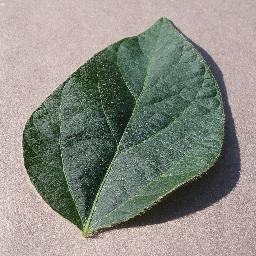
Label: Soybean___healthy